Siba Shakib

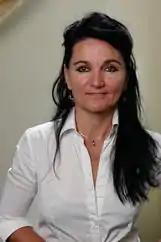
Siba Shakib

Siba Shakib is an Iranian/German filmmaker, writer and political activist. She was born and raised in Tehran, Iran. Her international bestseller "Afghanistan, Where God Only Comes to Weep" has been translated into 27 languages and won a P.E.N. prize